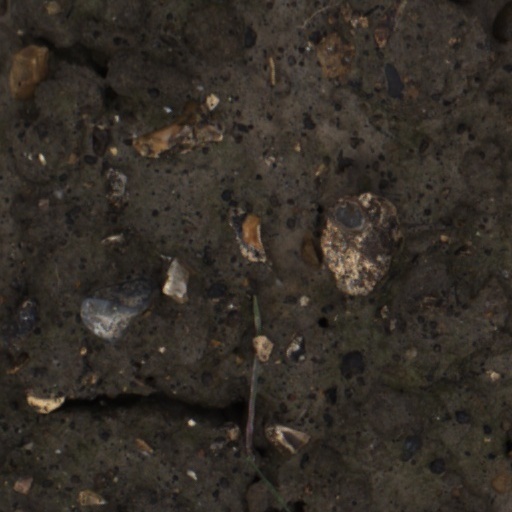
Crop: wheat